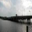
Label: bridge